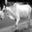
Label: cattle